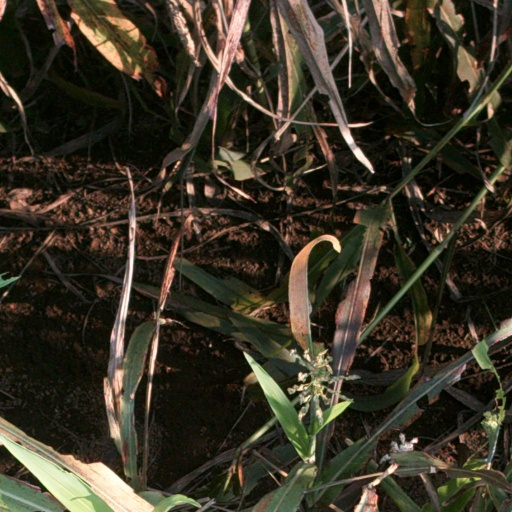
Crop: sorghum